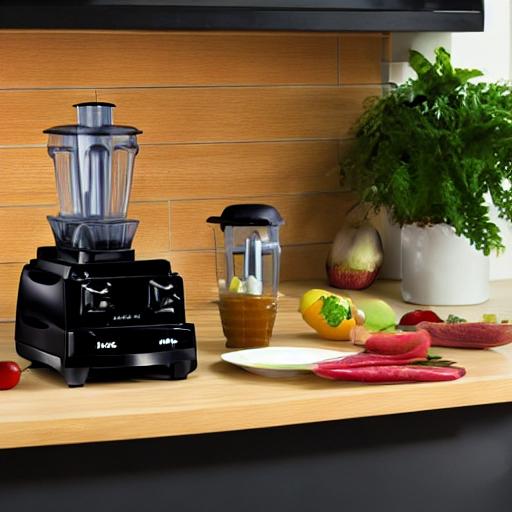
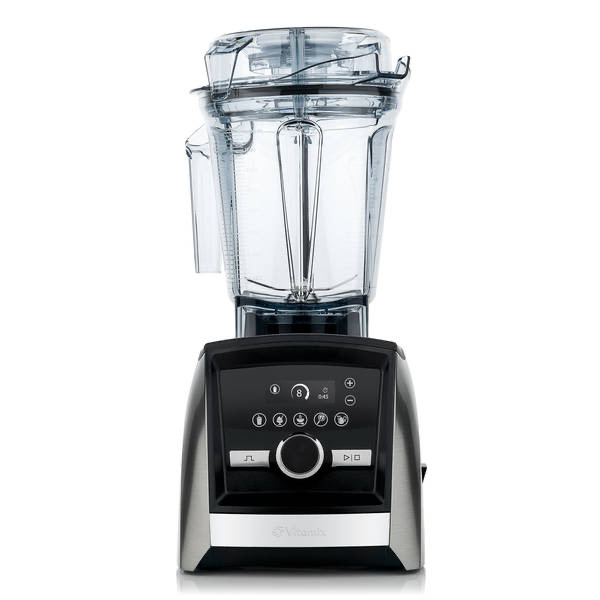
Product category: items_blender
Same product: no